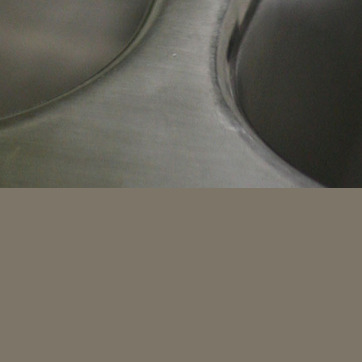
Material: metal